Hornby Railways

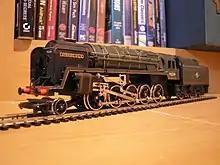
A Hornby model of a BR standard class 9F

Like its counterparts Bassett-Lowke and Exley in the UK and Lionel and American Flyer in the US, Hornby thrived in the first half of the 1950s but struggled in the second half of the decade. The company was slow to recognise the threat posed by rival manufacturers (particularly Triang-Rovex) and to realise the potential of plastic. In 1959, far too late, Hornby introduced two-rail track and moulded plastic rolling stock (the Super Detail series), but even then the system was complicated and difficult to use in comparison to its rivals. With the benefit of hindsight, the policy of keeping the faith with its existing three-rail users whilst bringing the two-rail system to the market was a mistake that cost the company dearly. Whilst all the newer plastic-wheeled rolling stock was compatible with either system, the locomotives (and track) most definitely were not, requiring the two parallel productions of practically every locomotive* in the range to be offered in both formats. Meanwhile, the company persisted in producing a range of very old-fashioned 0 gauge models, in 1957 completely retooling much of the range instead of taking the opportunity to discontinue it, indicative of major failings at management level.